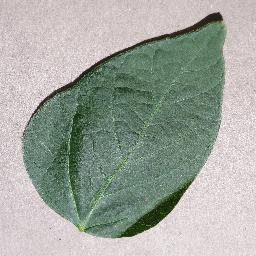
Label: Soybean___healthy